Cyclone Bingiza

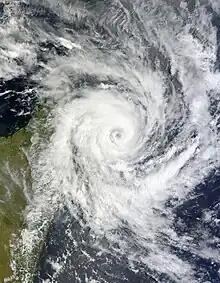
Cyclone Bingiza approaching Madagascar on 13 February

Tropical Cyclone Bingiza was the only named storm to make landfall in the inactive 2010–11 South-West Indian Ocean cyclone season. The second of three storms, Bingiza developed on 9 February to the northeast of Madagascar. For a few days it meandered generally southwestward, failing to intensify significantly. On 12 February, the storm began a steady westward track as environmental conditions became more favorable. In a 24‑hour period, Bingiza developed from a moderate tropical storm into an intense tropical cyclone with a well-defined eye. After attaining peak 10–minute sustained winds of , the cyclone moved ashore in northeastern Madagascar on 14 February and quickly weakened as it crossed the country. Bingiza emerged into the Mozambique Channel as a weak tropical disturbance, and it turned southward to move across western Madagascar. Bingiza attained tropical storm status before making its final landfall near Morondava, degenerating into a remnant low on 17 February, and completely dissipating two days later.